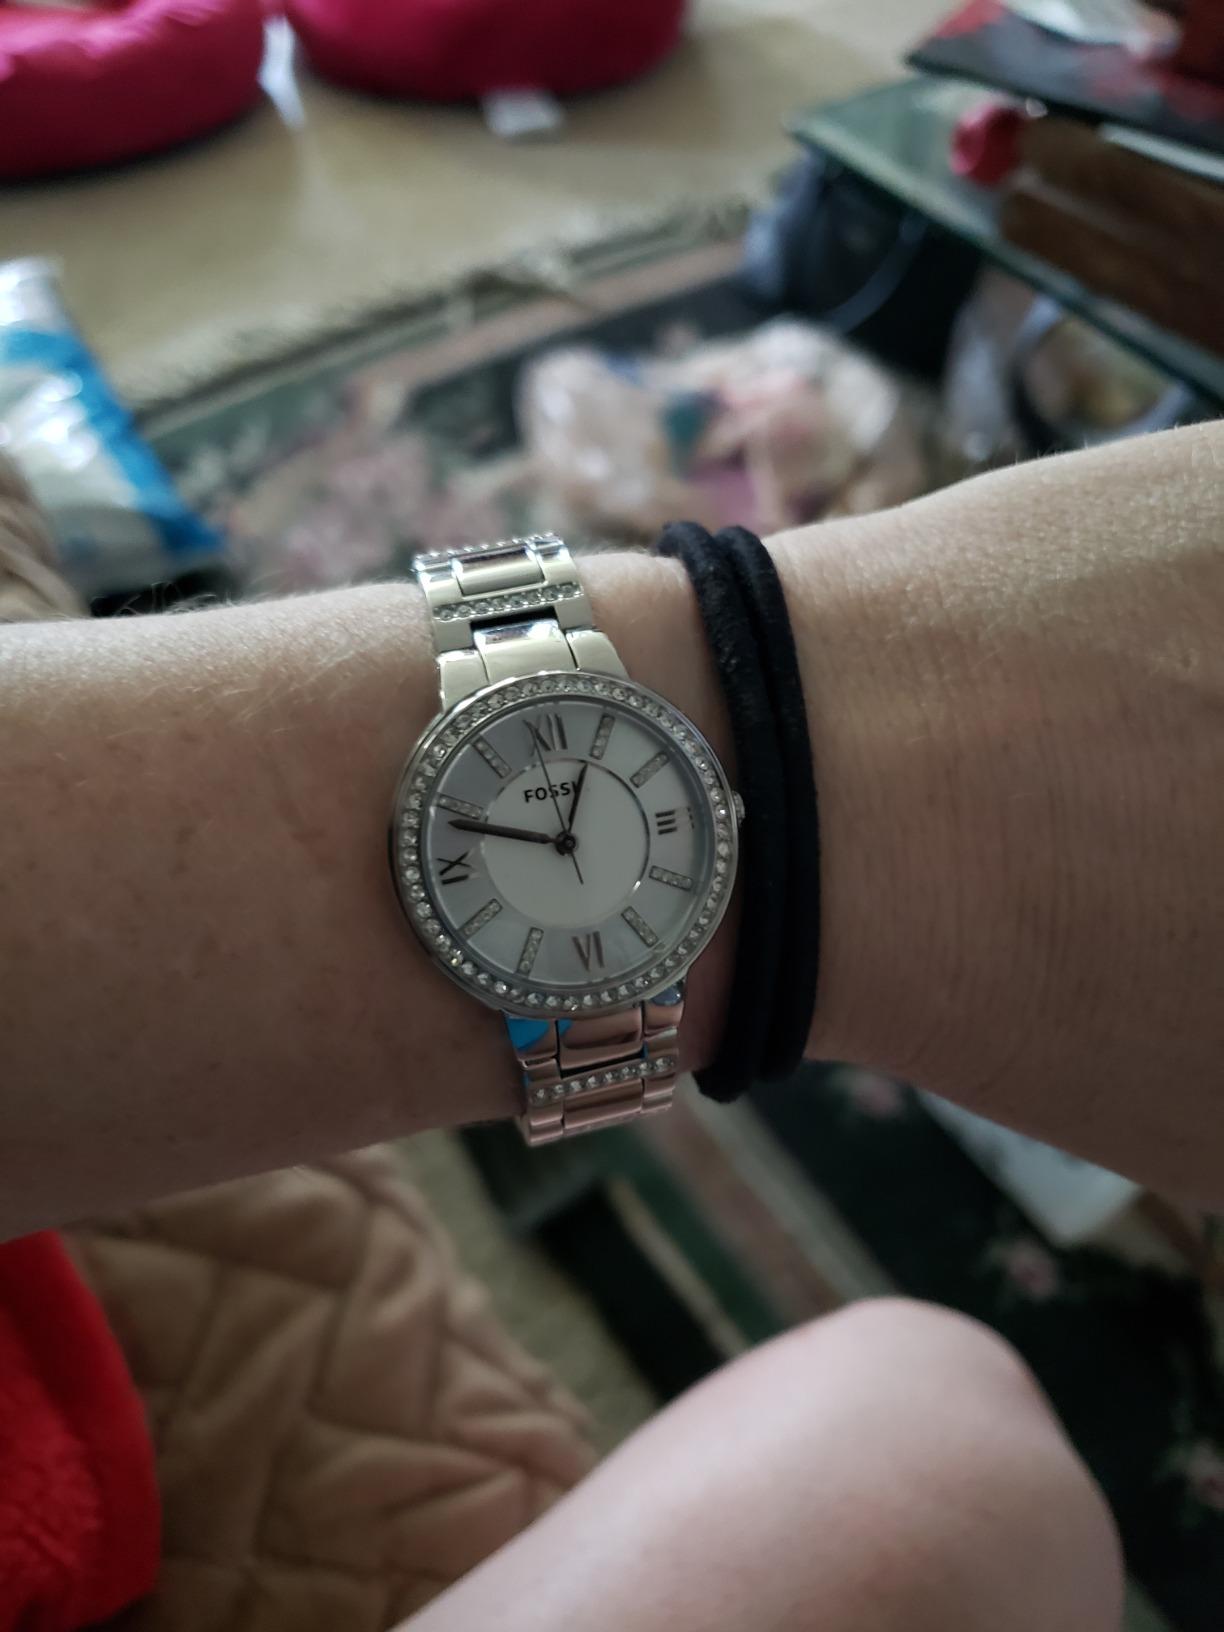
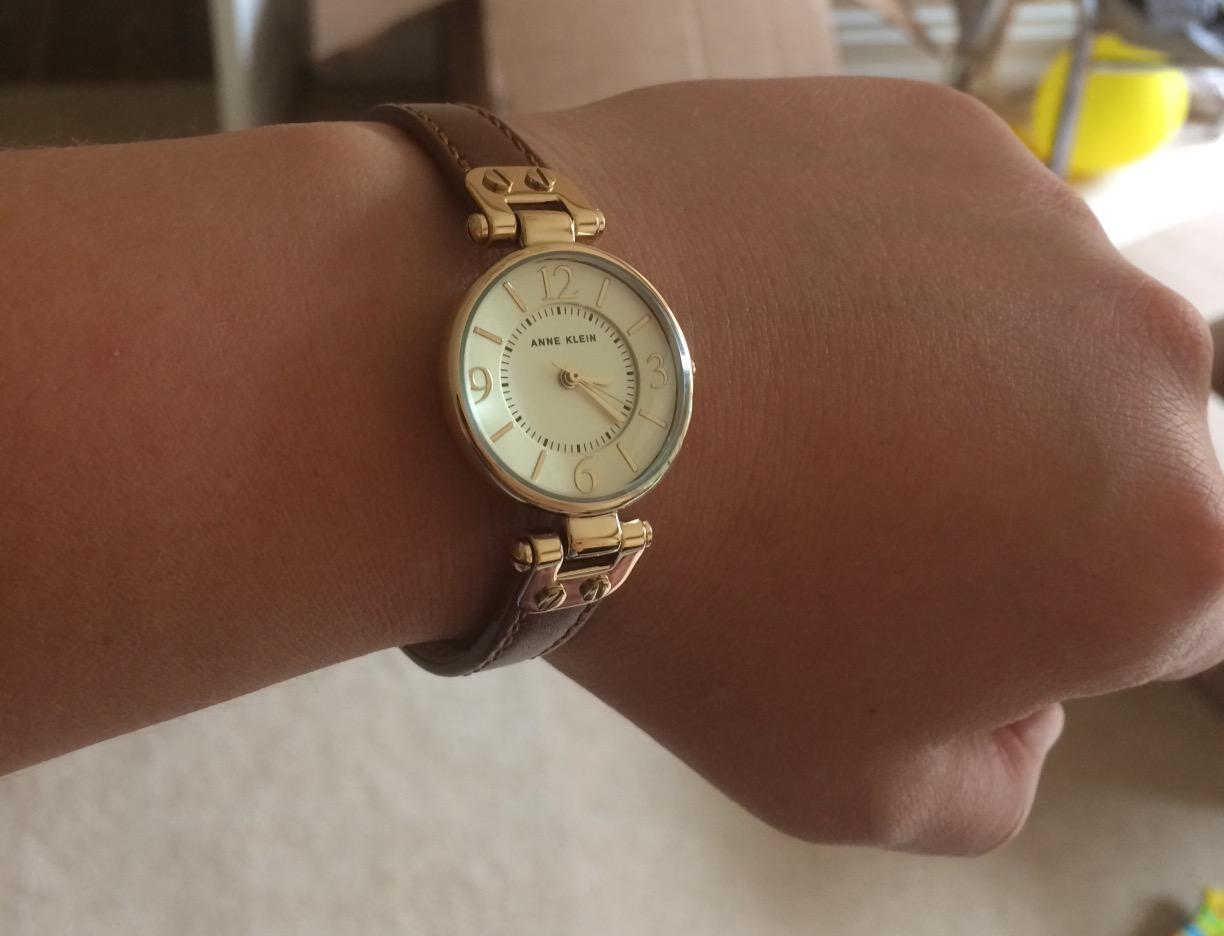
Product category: accessories_watch
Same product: no